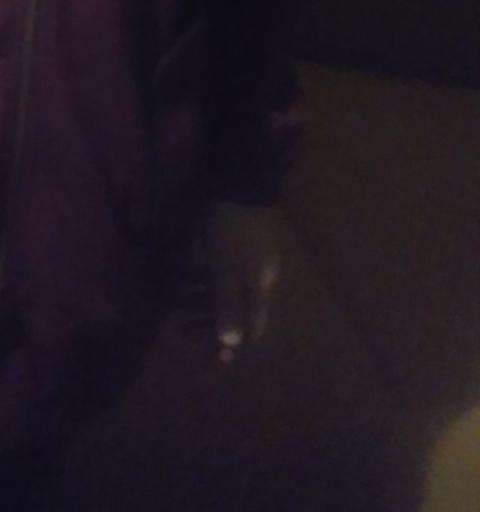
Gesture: no_gesture